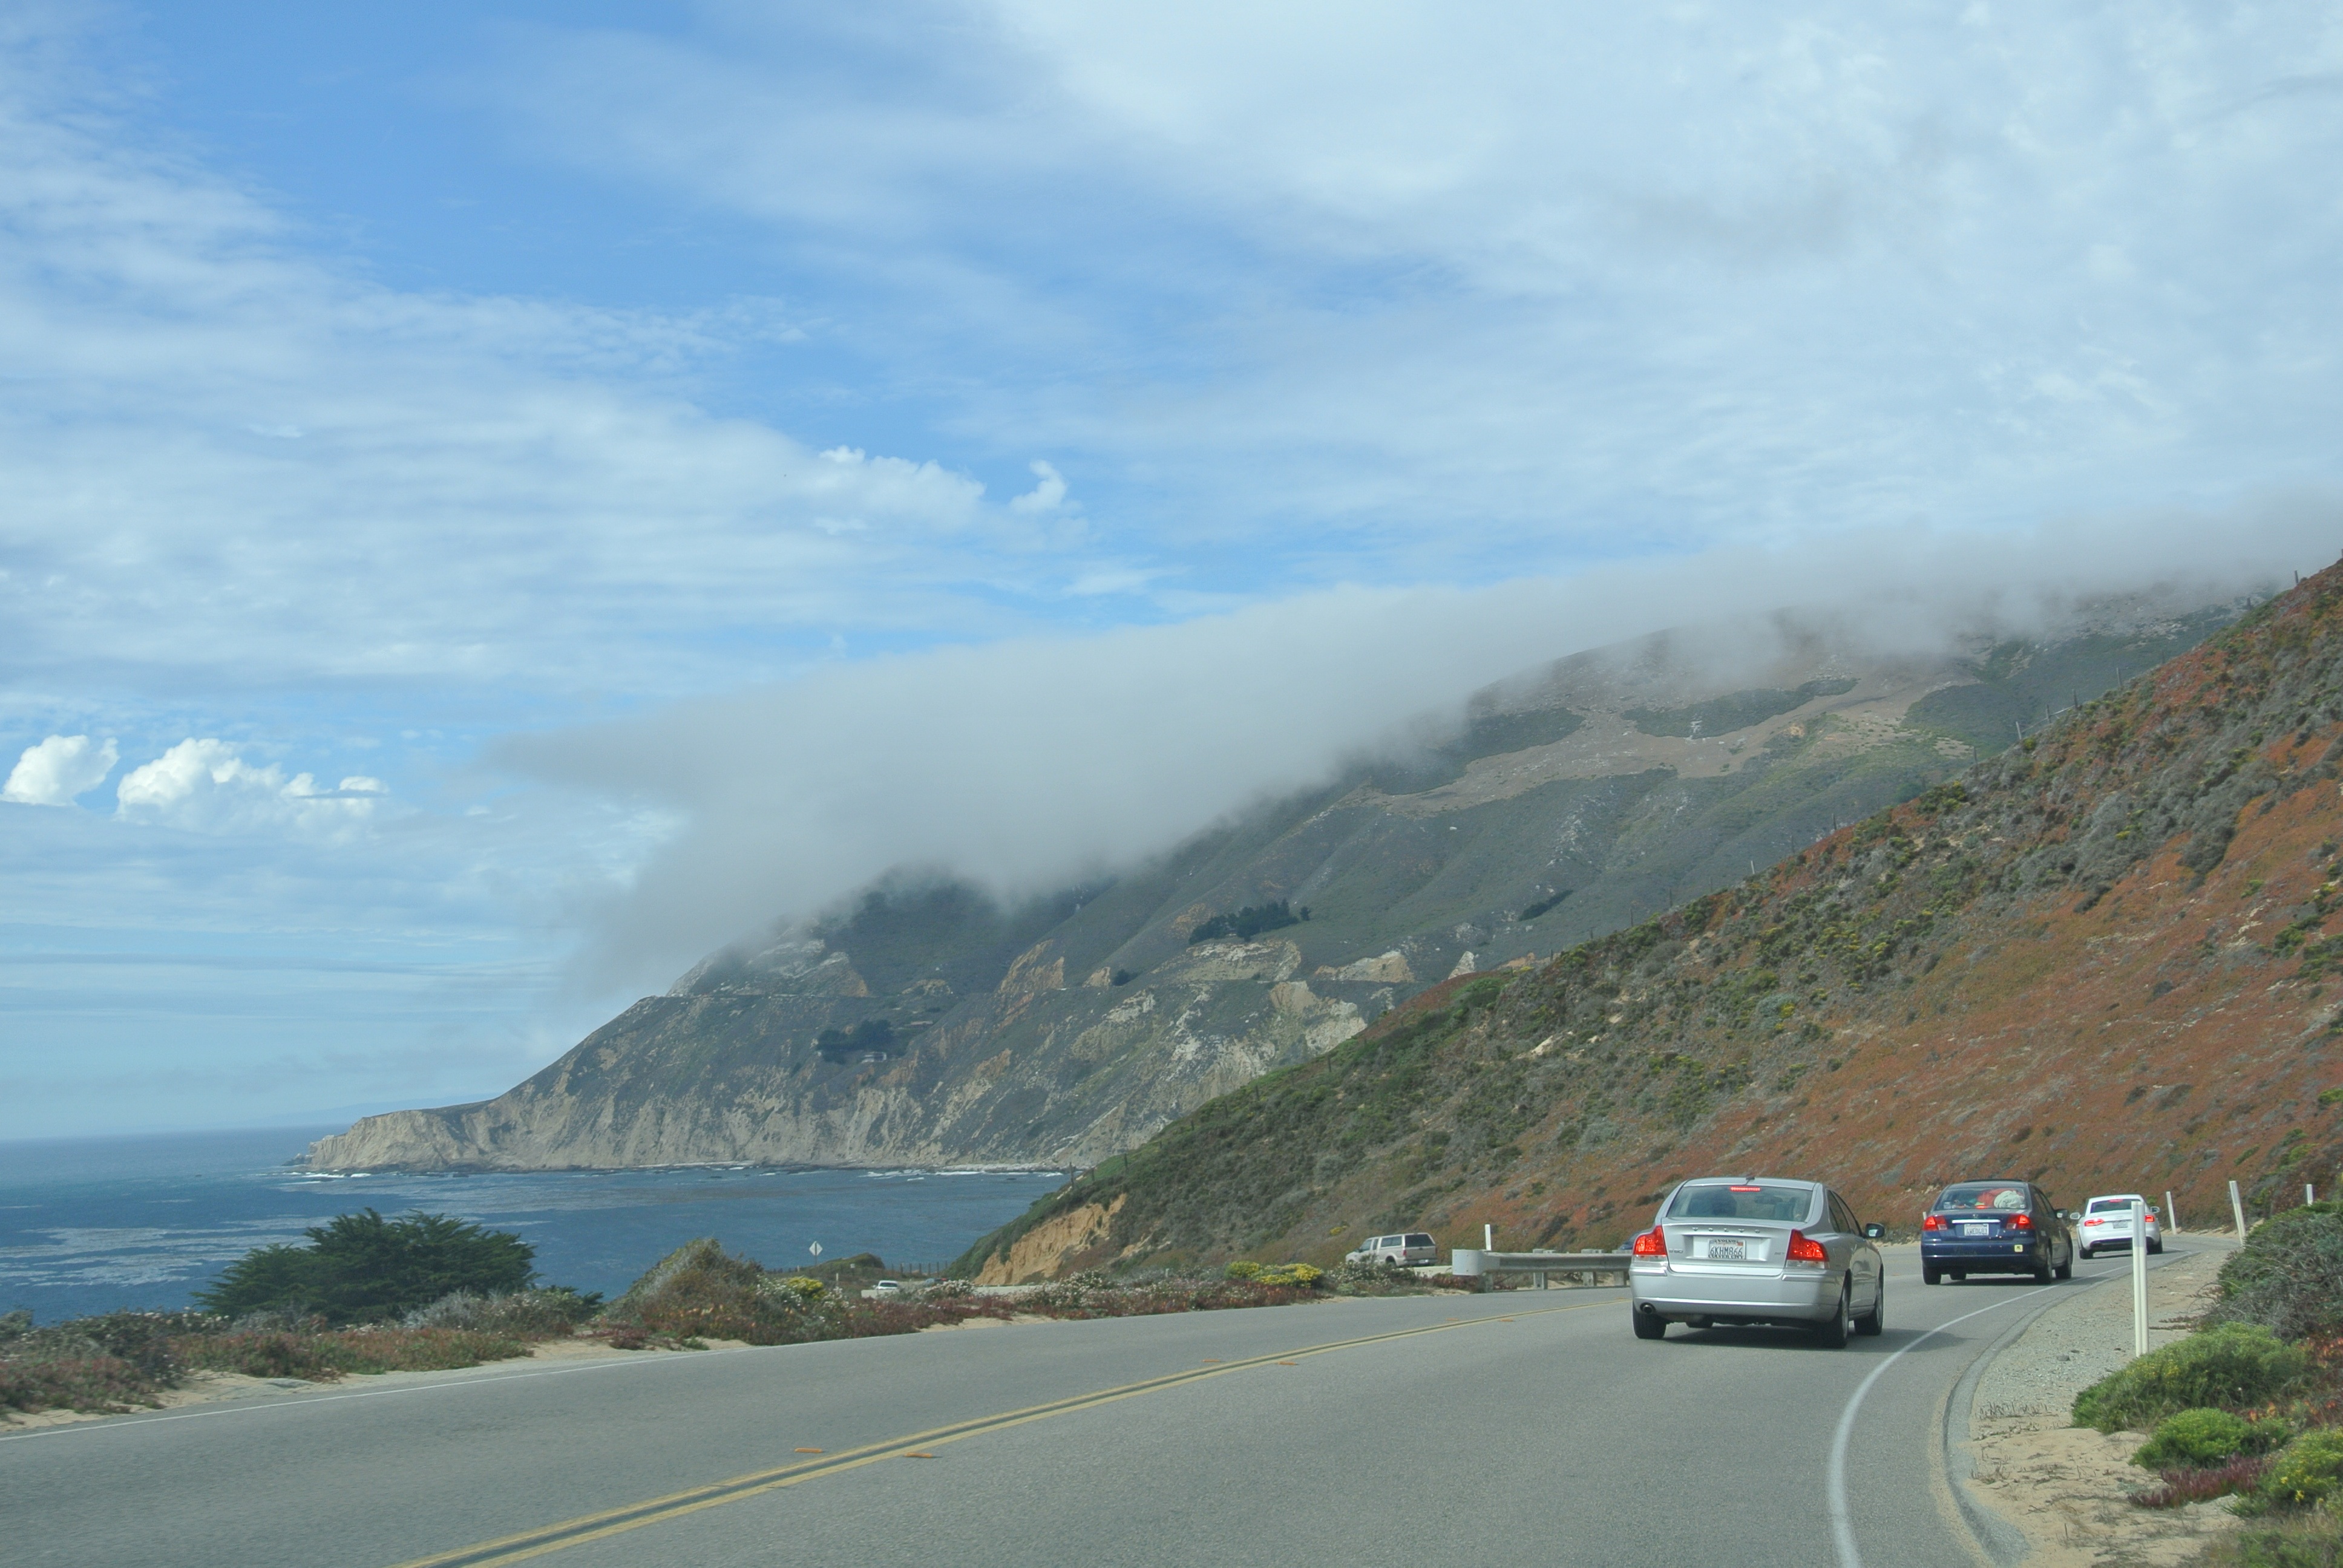
coast, mountain, cloud, road, highway, driving, mountain range, travelling, big sur, road trip, infrastructure, landform, mountain pass, transpacific, route 1, scenic route, atmospheric phenomenon, mountainous landforms, controlled access highway